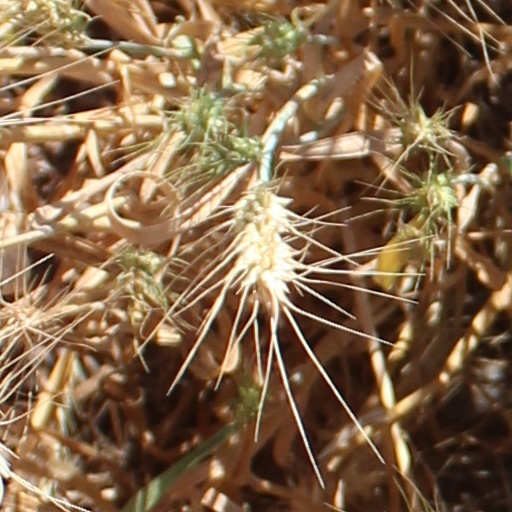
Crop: wheat